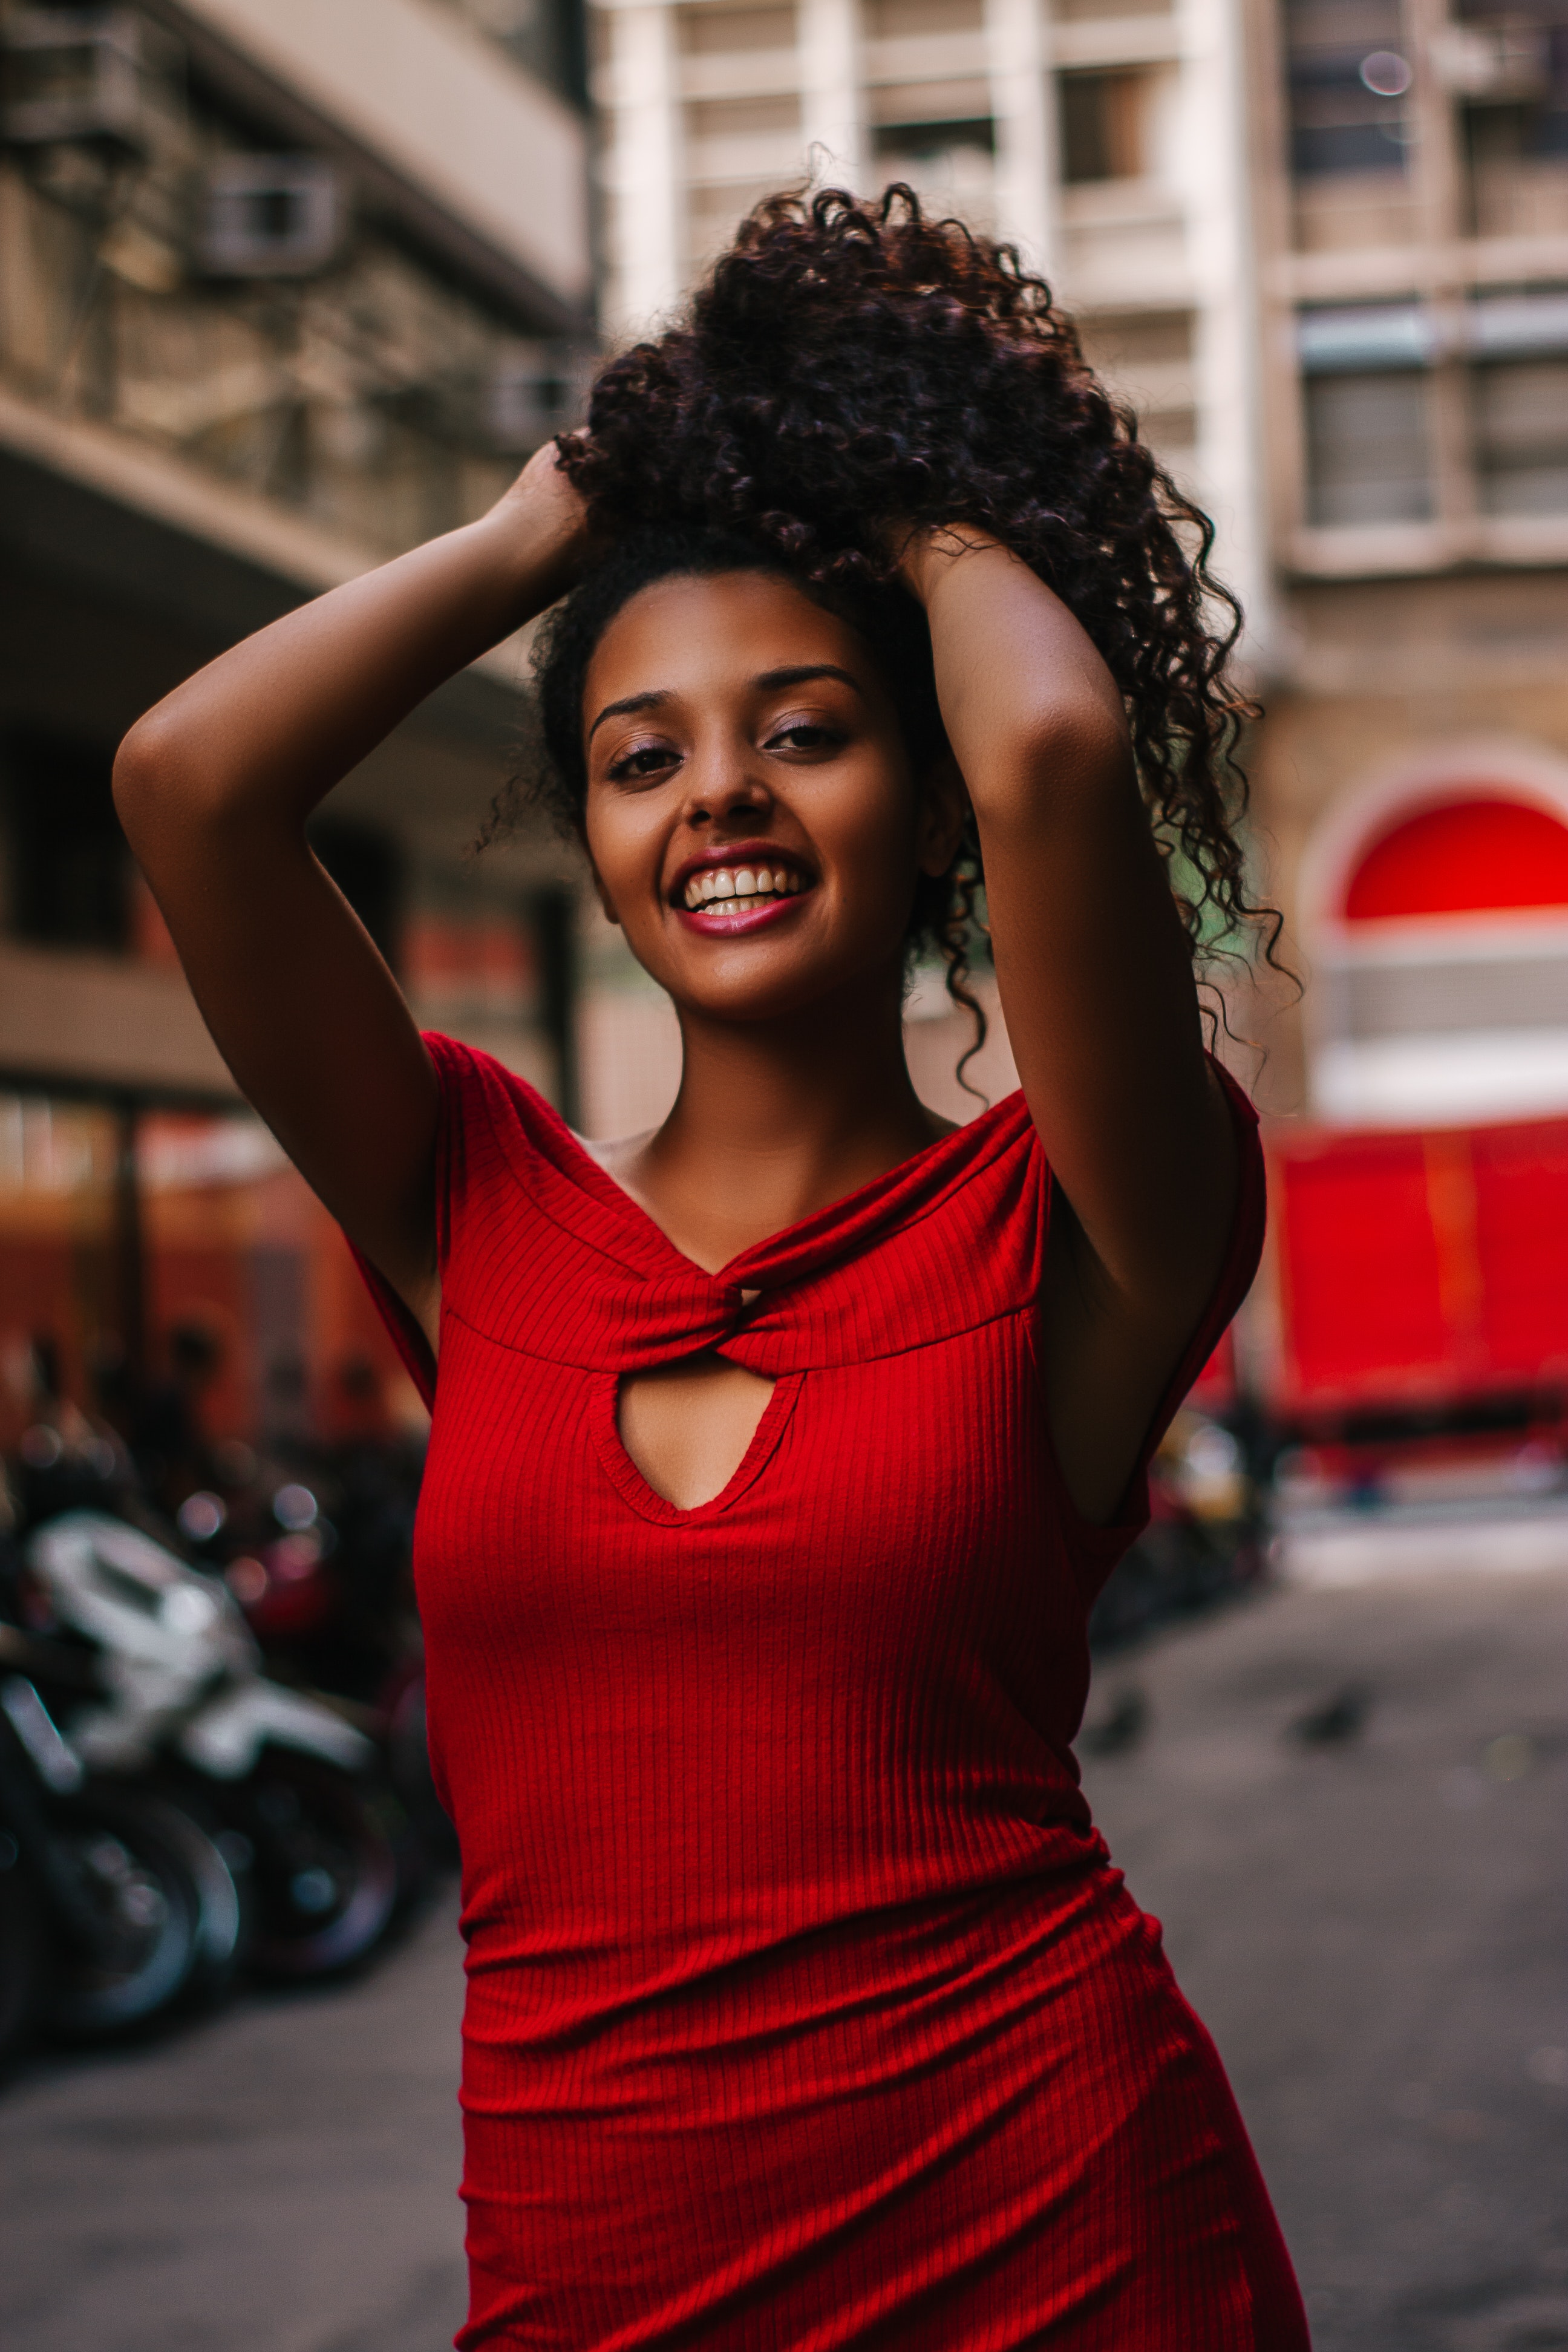
red, beauty, fashion, photo shoot, model, dress, photography, fashion model, smile, lip, shoulder, black hair, street fashion, fashion design, long hair, style, gesture, cocktail dress, thigh